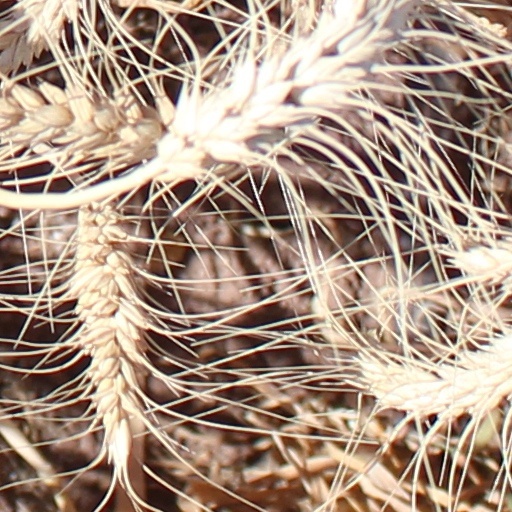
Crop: wheat